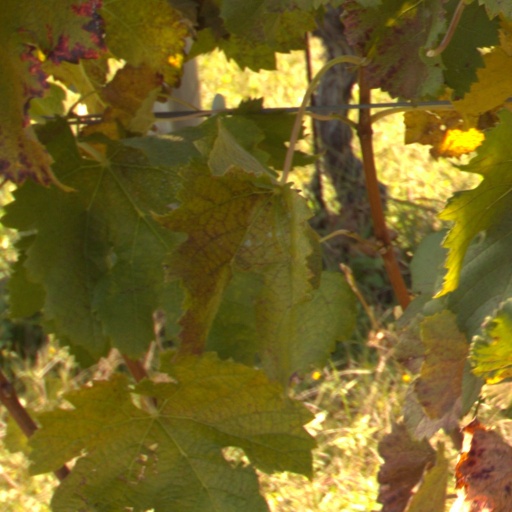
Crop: grape